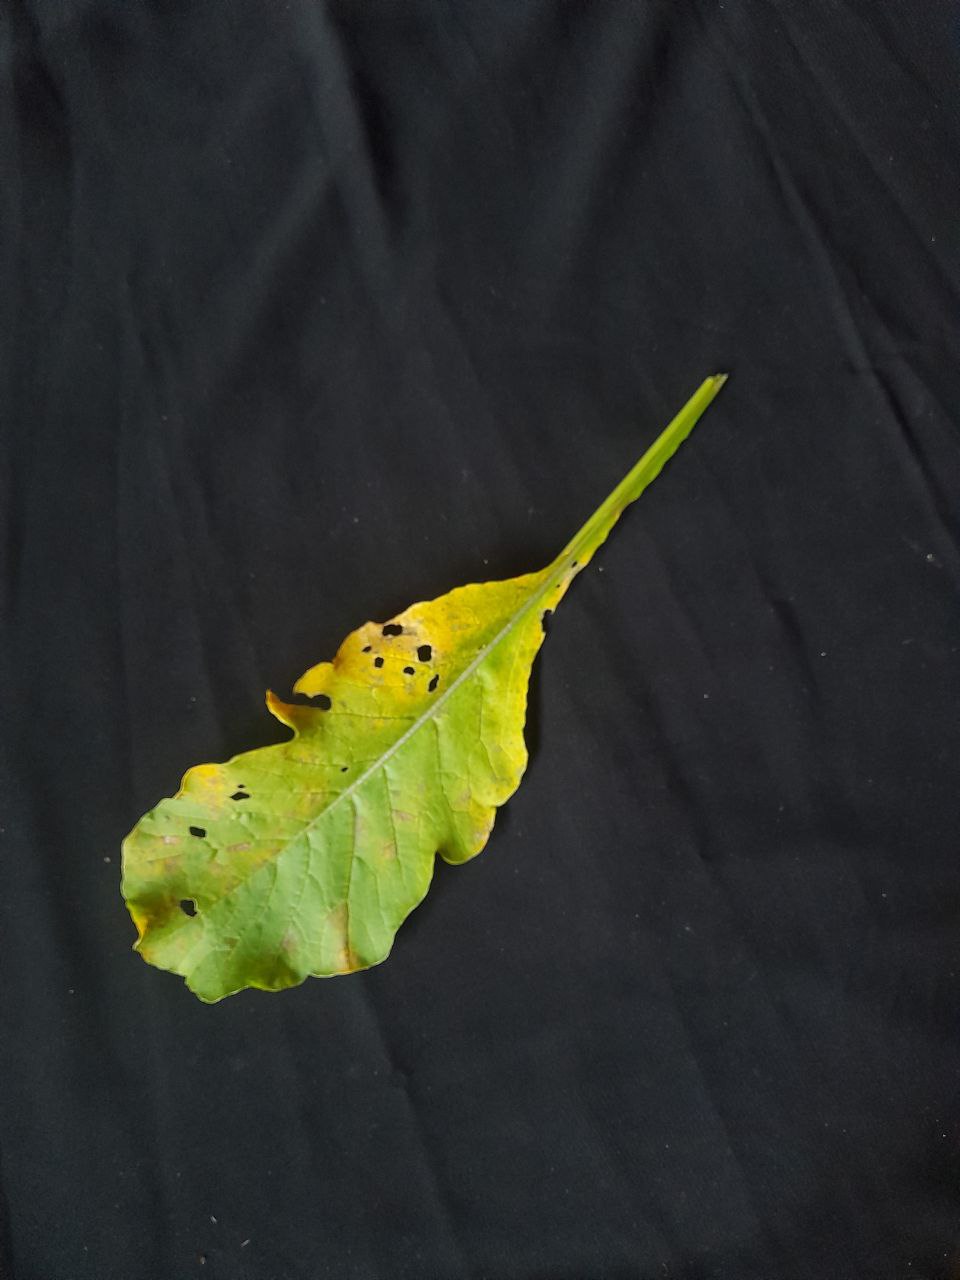
Label: flea beetle